Current state of polygamy in the Latter Day Saint movement

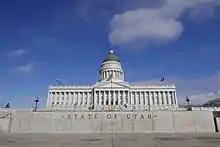
Utah State Capitol Building

In 2003, US House Bill 307 introduced a new child bigamy amendment. This new law proposed a specific definition of what child bigamy is and how it is viewed under the law. It stated that if a person above the age of 18 years were to marry or cohabitate with a person under the age of 18, they would be guilty of a second degree felony. This bill changed the criminal code by adding the second degree felony charge to the listed offenses. The 2008 House Bill 31 aimed to redefine child welfare laws and certain kinds of abuse. This bill included child bigamy under the term "sexual abuse". It placed child bigamy on the same level as incest, sexual battery, and lewdness involving a child. Child bigamy remains a form of sexual abuse today. Utah State Code indicates that any male or female under the age of 18 must receive signed consent of legal guardians, and a judge, after determining the legitimacy of the impending marriage, giving permission for that marriage to take place. In many polygamist communities men marry young girls in their teenage years and are often results of arranged marriages.